Odense

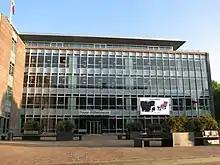
The publishing house of "Fyens Stiftstidende"

Odense's most important football clubs are Odense Boldklub (OB), BK Marienlyst (BM), B1909, and B1913. OB has a history going back to 1887 when it was founded as "Odense Kricketklub" (Odense Cricket Club). It changed its name to Odense Boldklub in 1893 after football was included in its activities. The club has won three national championships, and five cup titles. The club play their home matches at Odense Stadium, also known as Odense Stadion. BK Marienlyst, founded in 1922, are in the Danish 2nd Division, and play their home matches at Marienlystcentret, which has a capacity of 1,200. The club also has a notable volleyball team. RC Odense represents the city at rugby in combination with Lindø RSC.